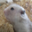
Label: hamster